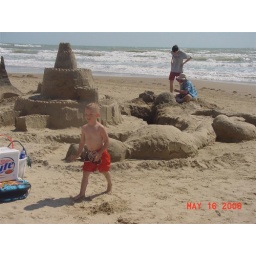
Mayson in front of the kickin sand castle